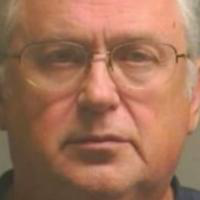
Age group: age 56-65